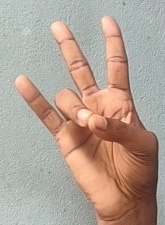
ASL sign: 7